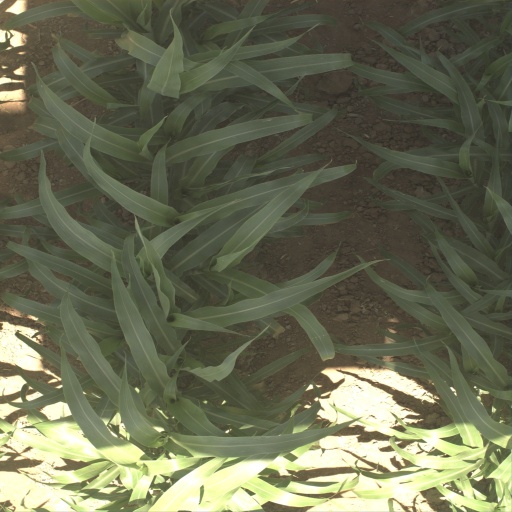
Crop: sorghum